Felipe Lima (swimmer)

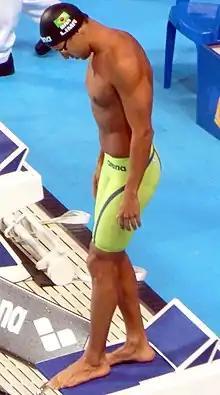
Kazan 2015

Felipe Ferreira Lima (born 5 April 1985) is a Brazilian swimmer. He has six medals in World Championships: two in long course, and four in short course, highlighting his bronze medal in the 100 metre breaststroke at the 2013 World Championships. At the 2012 Summer Olympics, he competed in the men's 100 metre breaststroke, finishing in 8th place in his semi-final and failing to reach the final.